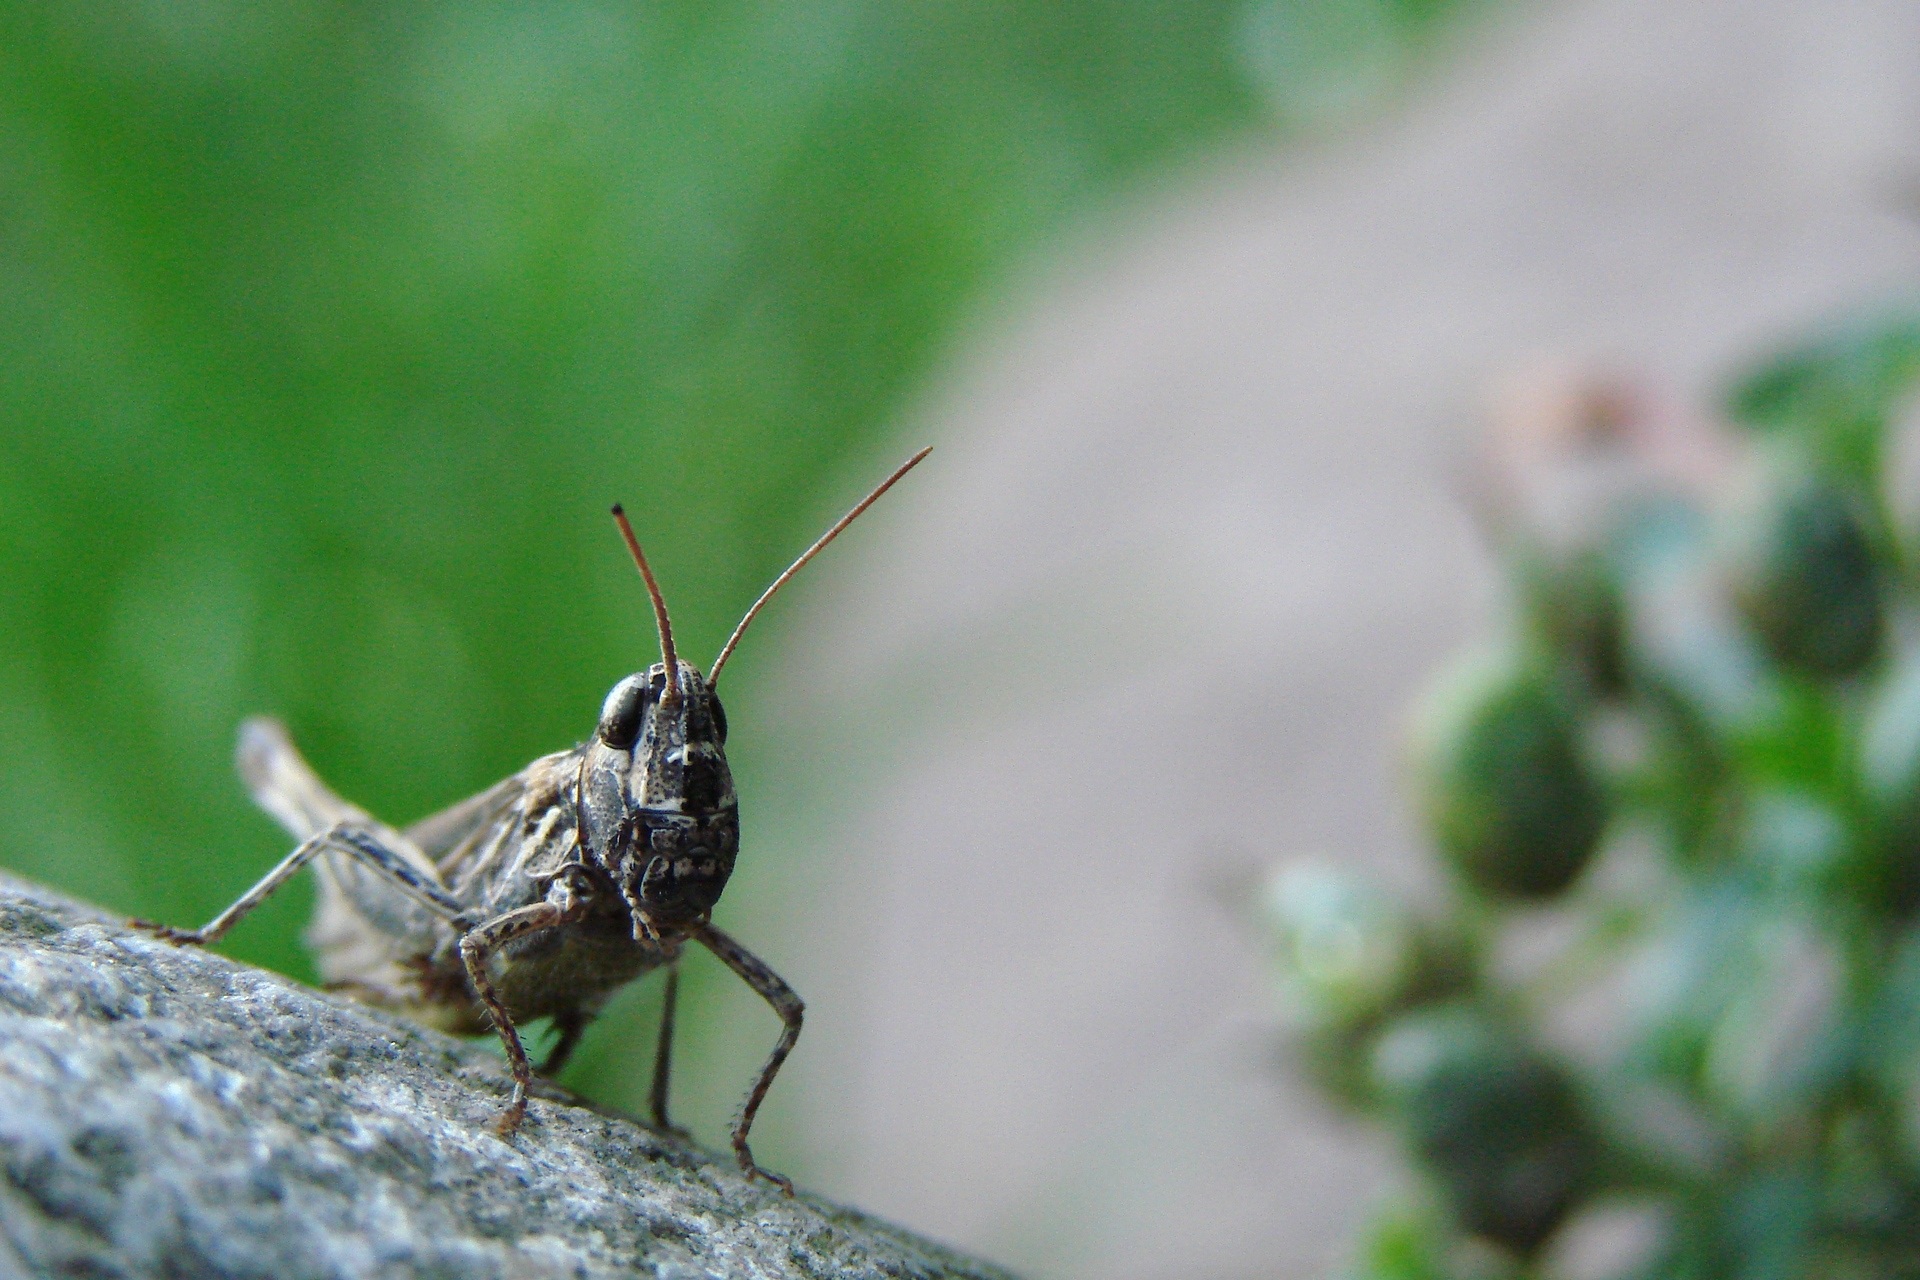
nature, rock, branch, photography, leaf, flower, fly, stone, jump, wildlife, green, insect, macro, natural, bug, close, fauna, invertebrate, close up, camouflage, grasshopper, macro photography, arthropod, on stone